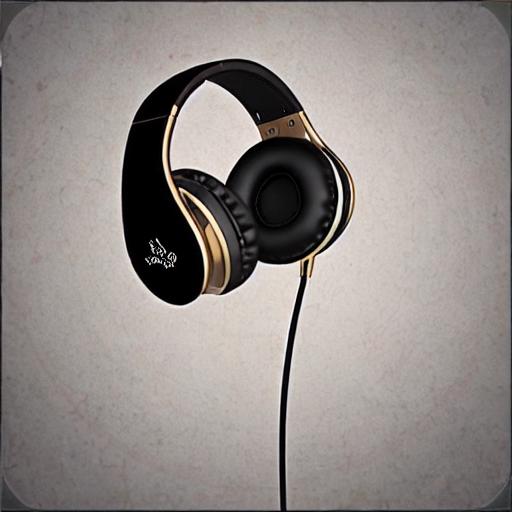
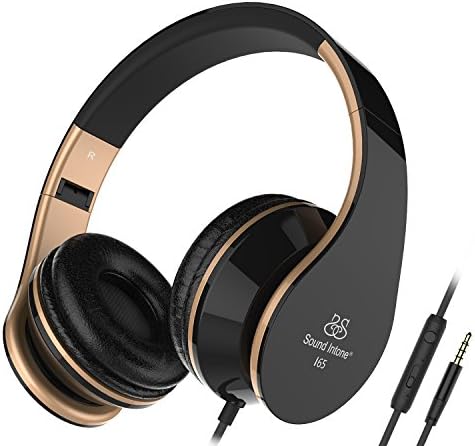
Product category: headphones
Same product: no